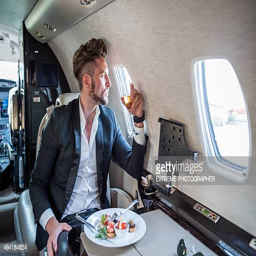
man having a meal in private aeroplane